Hispanics in the United States Air Force

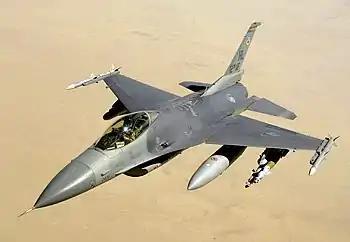
An F-16, the type of aircraft used by Lt. Col. Sasseville during the September 11 attacks

On September 11, 2001, United Airlines Flight 93 was hijacked by four members of al-Qaeda terrorists as part of the September 11 attacks. The hijackers breached the aircraft's cockpit and overpowered the flight crew approximately 46 minutes after takeoff. Ziad Jarrah, a trained pilot, then took control of the aircraft and diverted it back toward the east coast of the United States in the direction of Washington, D.C. The hijackers' specific target was the United States Capitol.